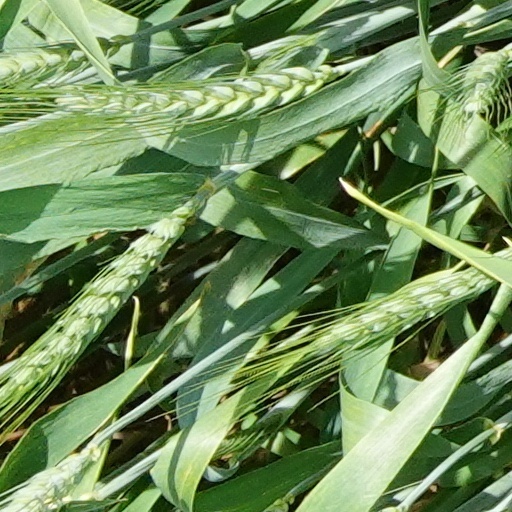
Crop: wheat